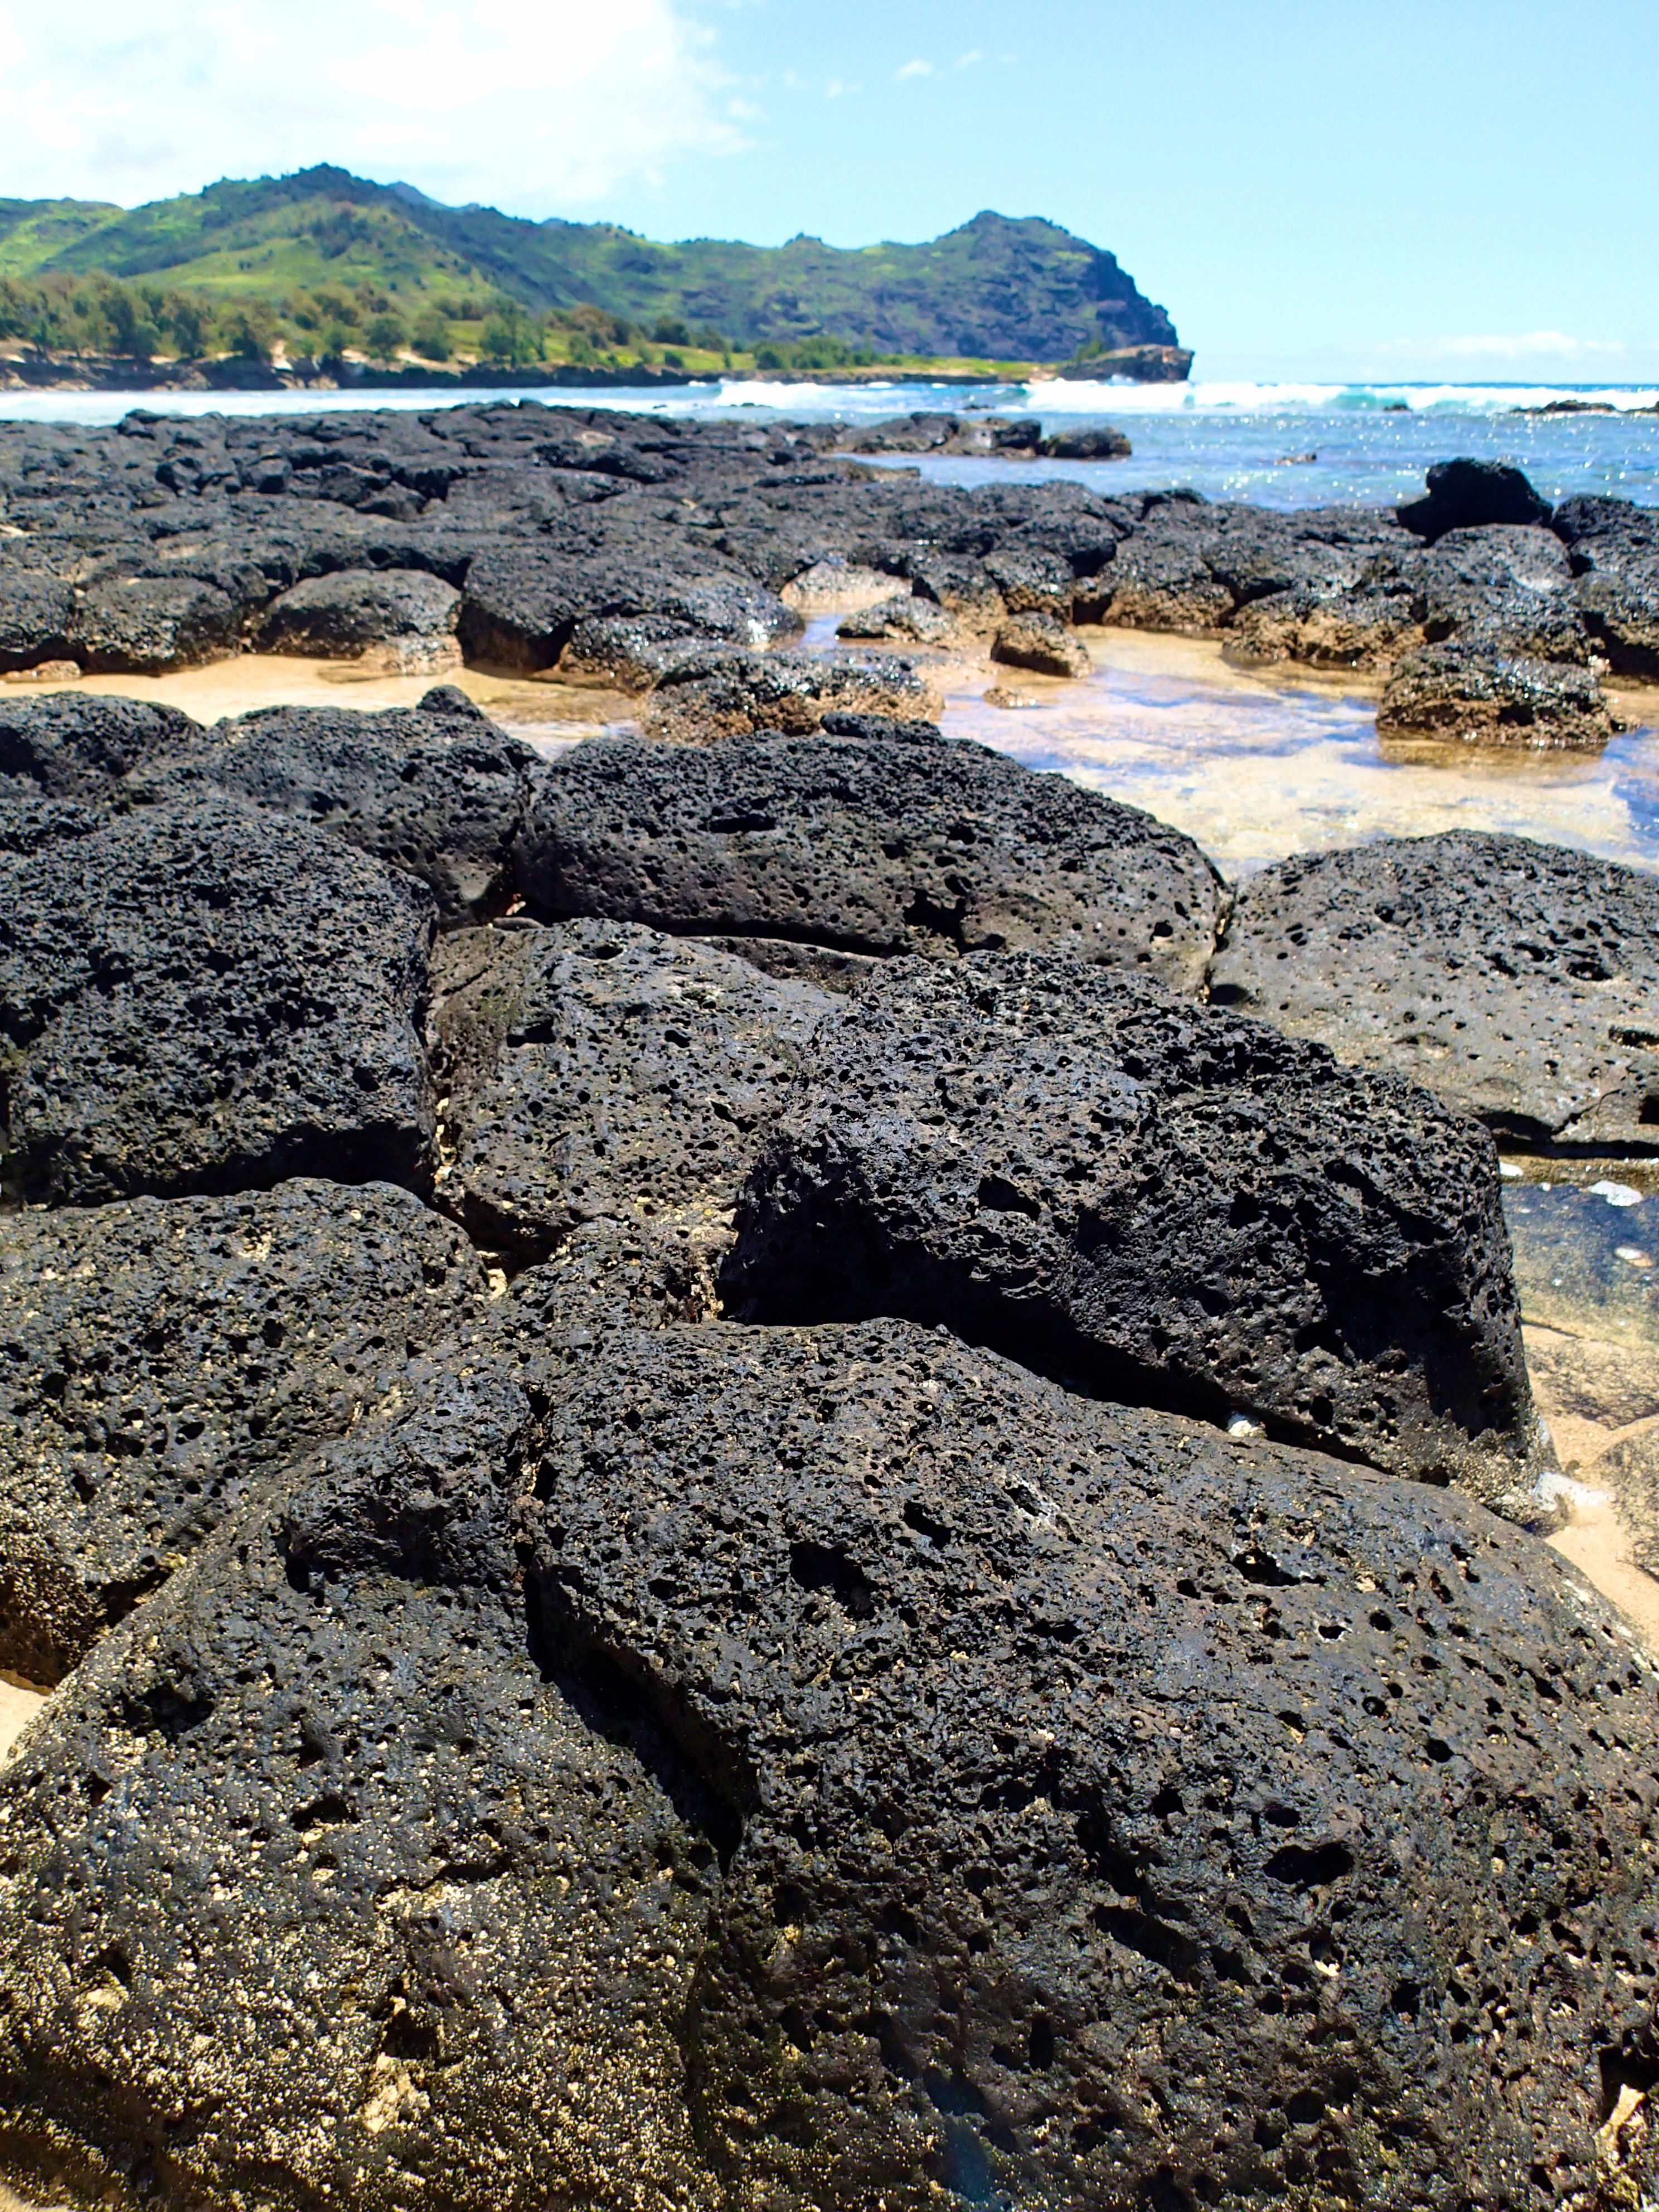
beach, sea, coast, rock, ocean, shore, wave, cliff, soil, terrain, material, body of water, geology, tide pool, geological phenomenon